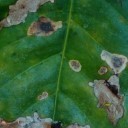
Label: Miner